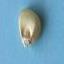
Maize quality: Good